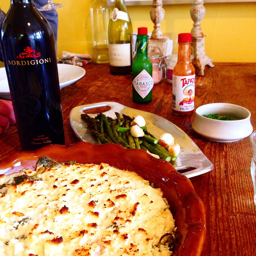
i serve this meal on the table so family and guests can help themselves .